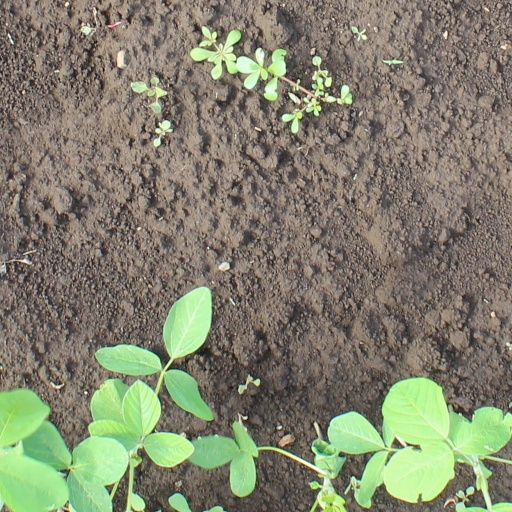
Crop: soybean